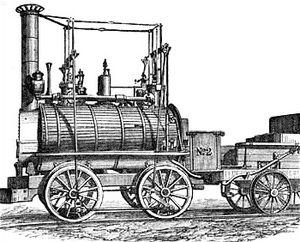
Une locomotive est un véhicule ferroviaire qui fournit l'énergie motrice d'un train. L'adjectif substantivé est originaire du latin loco - « venant d'un lieu », ablatif de « locus », lieu - et du latin médiéval motivus, « qui provoque le mouvement ». Les machines à vapeur loco-motrices ont remplacé les machines à vapeur stationnaires chargées de faire remonter les trains de wagons de marchandises ou de voitures de voyageurs sur les plans inclinés des premières voies ferrées. Celles-ci complétaient la traction hippomobile sur les parties des voies sans déclivité, d'abord dans puis hors des mines, tandis que certains trains avançaient par gravité par exemple pour descendre le charbon des sorties des mines vers les canaux.